Biebermühl Railway

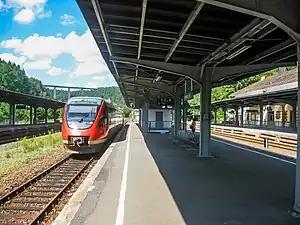
Trains in Pirmasens Nord station

Pirmasens Nord station, which is on the territory of the municipalities of Donsieders, Rodalben and Thaleischweiler-Fröschen, has always had the greatest importance of all the intermediate stations despite its peripheral location. This was mainly a result of the fact that a direct east–west link to the city of Pirmasens failed because of the difficult topographical conditions. For this reason, this station was erected a few kilometres north of Pirmasens at the junction with today's section of the Biermühl Railway to Pirmasens. It therefore acts mainly as a transfer station. The connection to Kaiserslautern was established from 1904 to 1913.